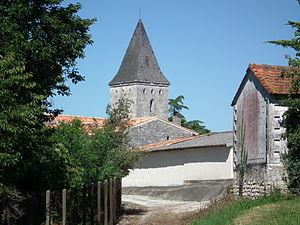
Saint-Georges-Antignac
Saint-Georges-Antignac est une commune du sud-ouest de la France, située dans le département de la Charente-Maritime.